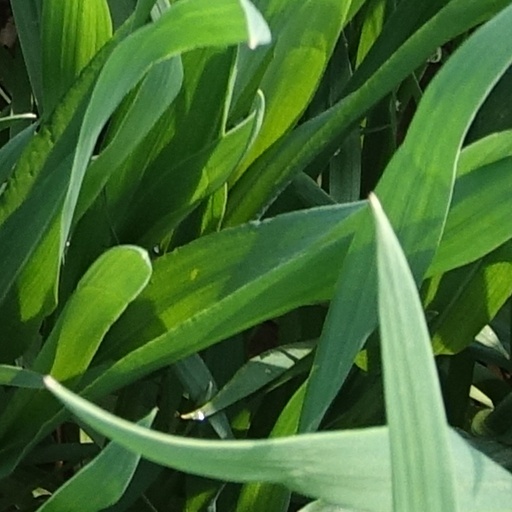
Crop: wheat